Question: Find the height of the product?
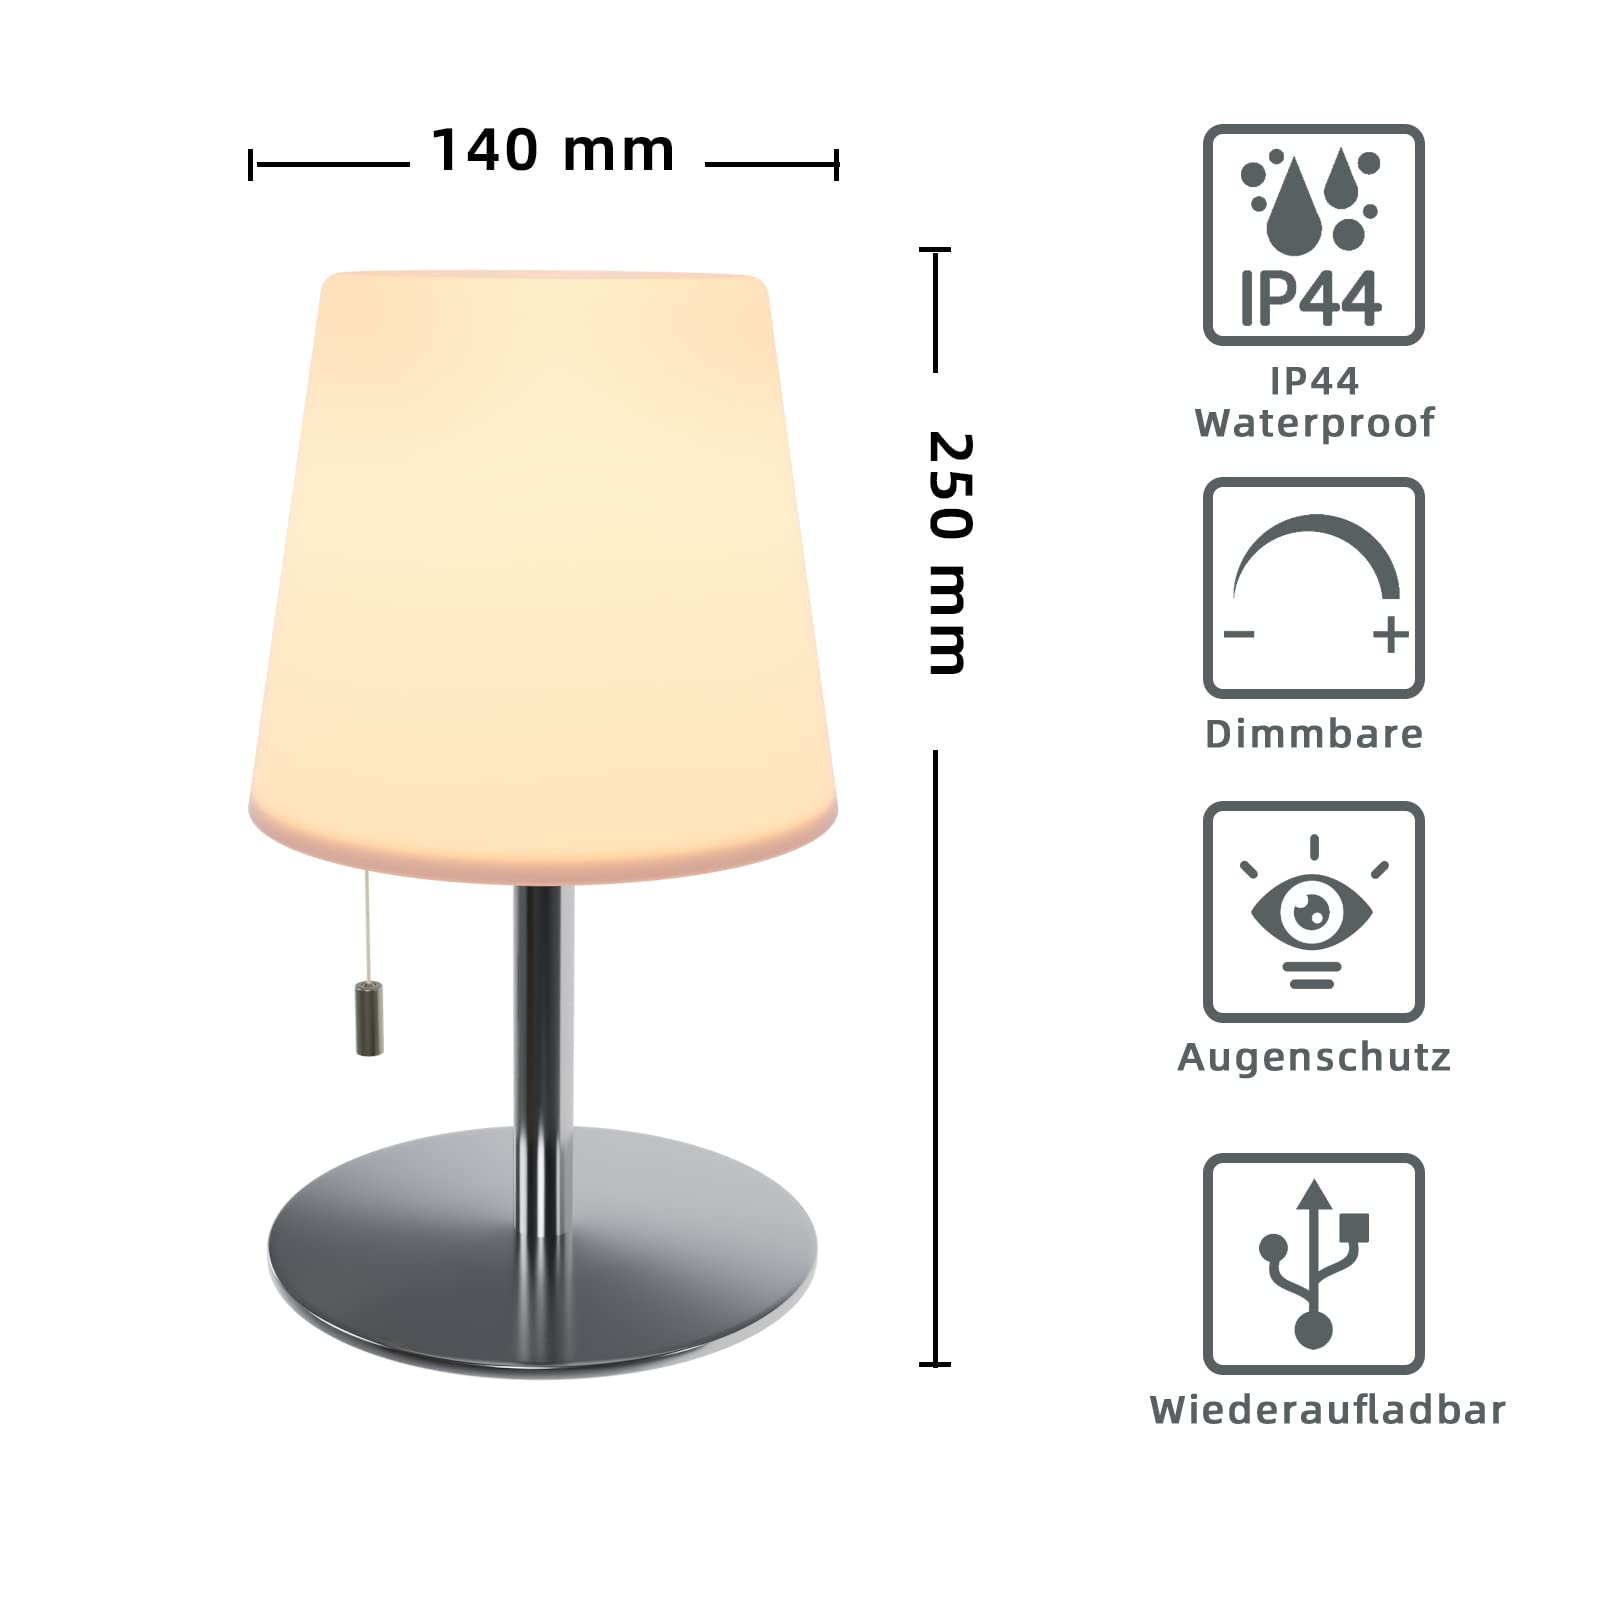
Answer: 250.0 millimetre